De facto embassy

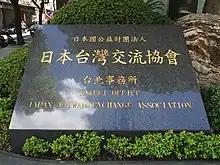
Japan–Taiwan Exchange Association in Taipei.

These were later renamed the "British Trade and Cultural Office" and "French Institute" respectively, and, were headed by career diplomats on secondment, rather than being operated by chambers of commerce or trade departments.